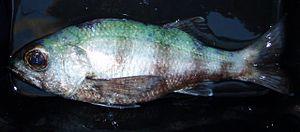
Cet article liste les familles de poissons, classées par nom scientifique en ordre alphabétique.